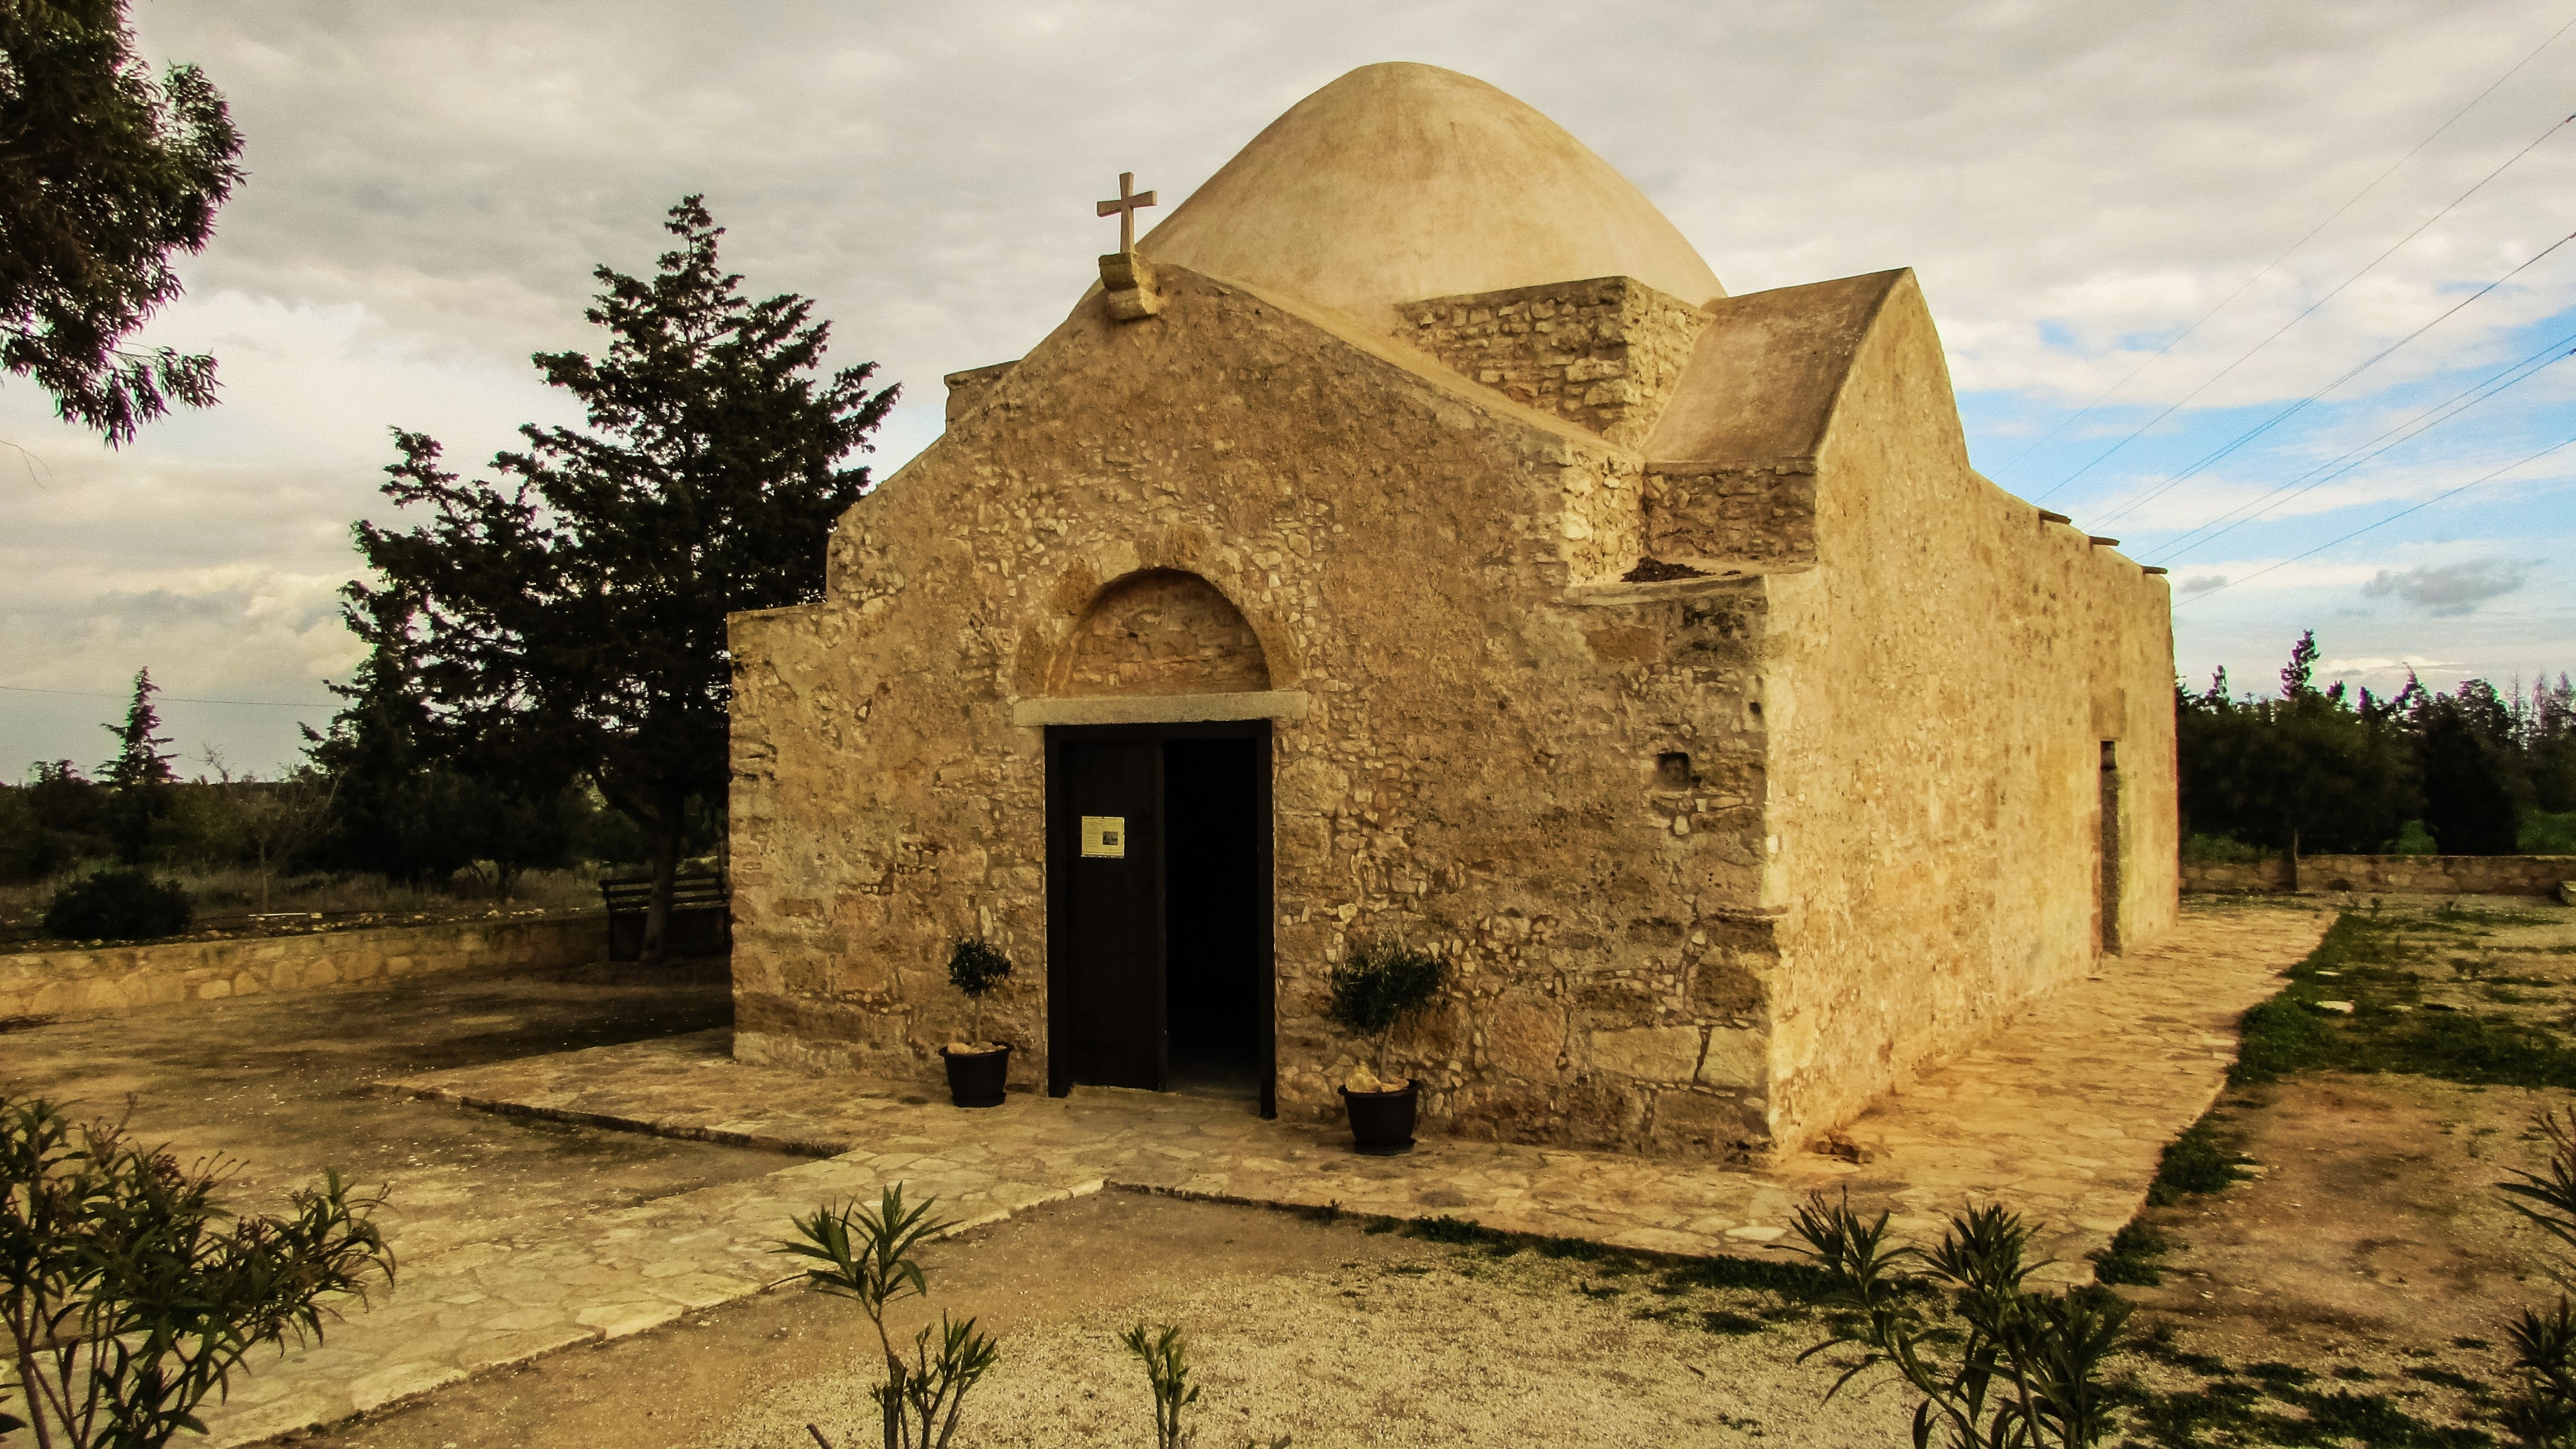
building, church, chapel, place of worship, medieval, ruins, monastery, history, estate, cyprus, rural area, ancient history, ormidhia, ayios georgios agkonas, spanish missions in california